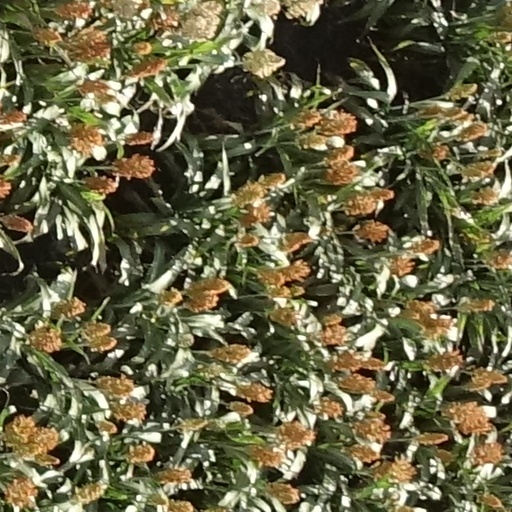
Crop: sorghum